Cave research in India

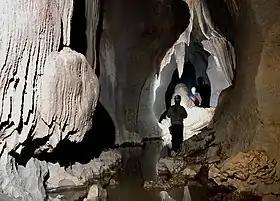
Expedition is in progress in Meghalayan Caves

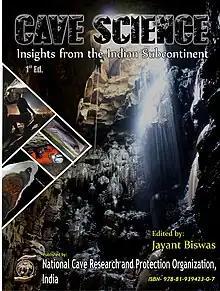
The first Text cum Research Reference book on "Cave Science" from India

The Indian state, Meghalaya is famous for its many caves, which attract tourists not only from India but abroad too. A few of the caves in this region have been listed amongst the longest and deepest in the world.